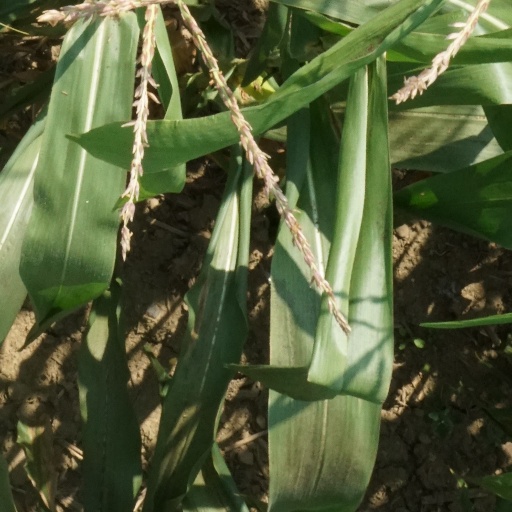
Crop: maize; corn